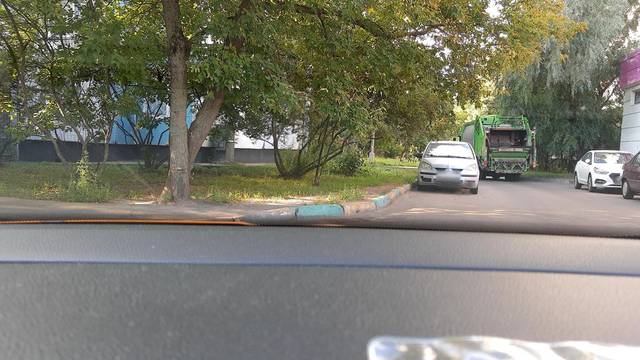
Region: Russia
Coordinates: 55.789, 37.47